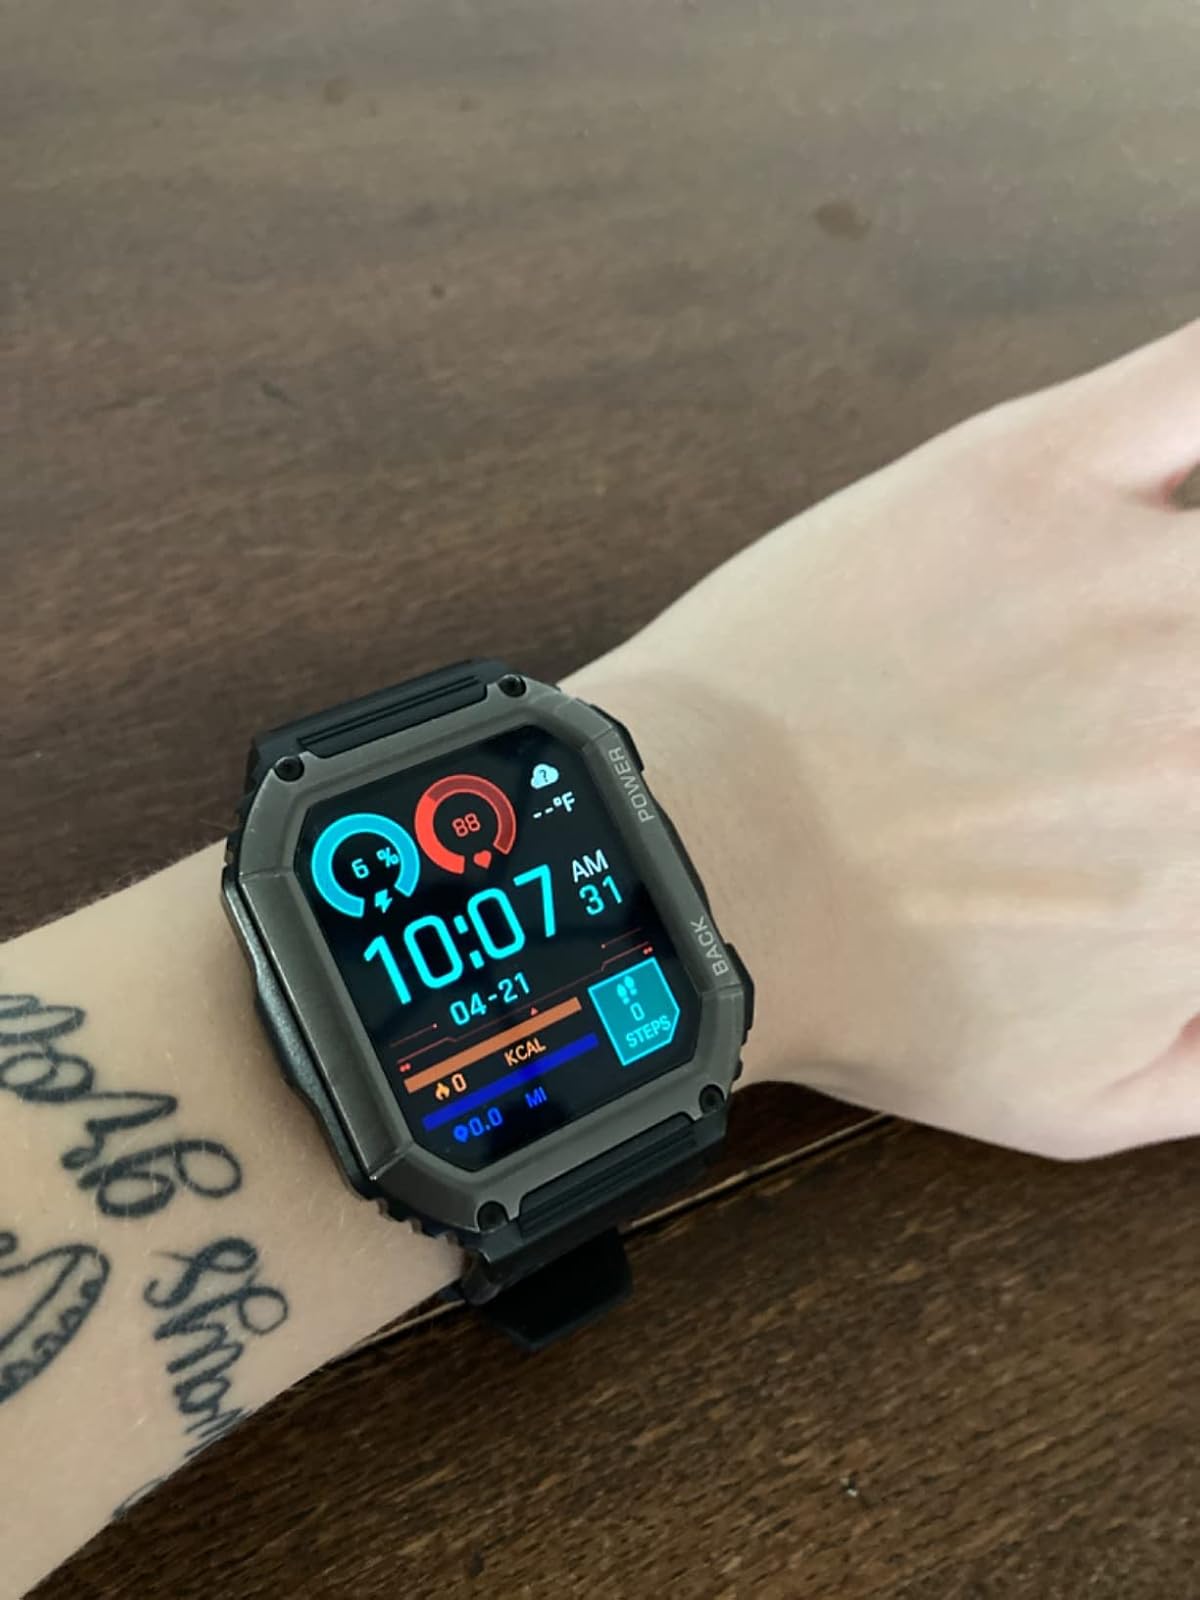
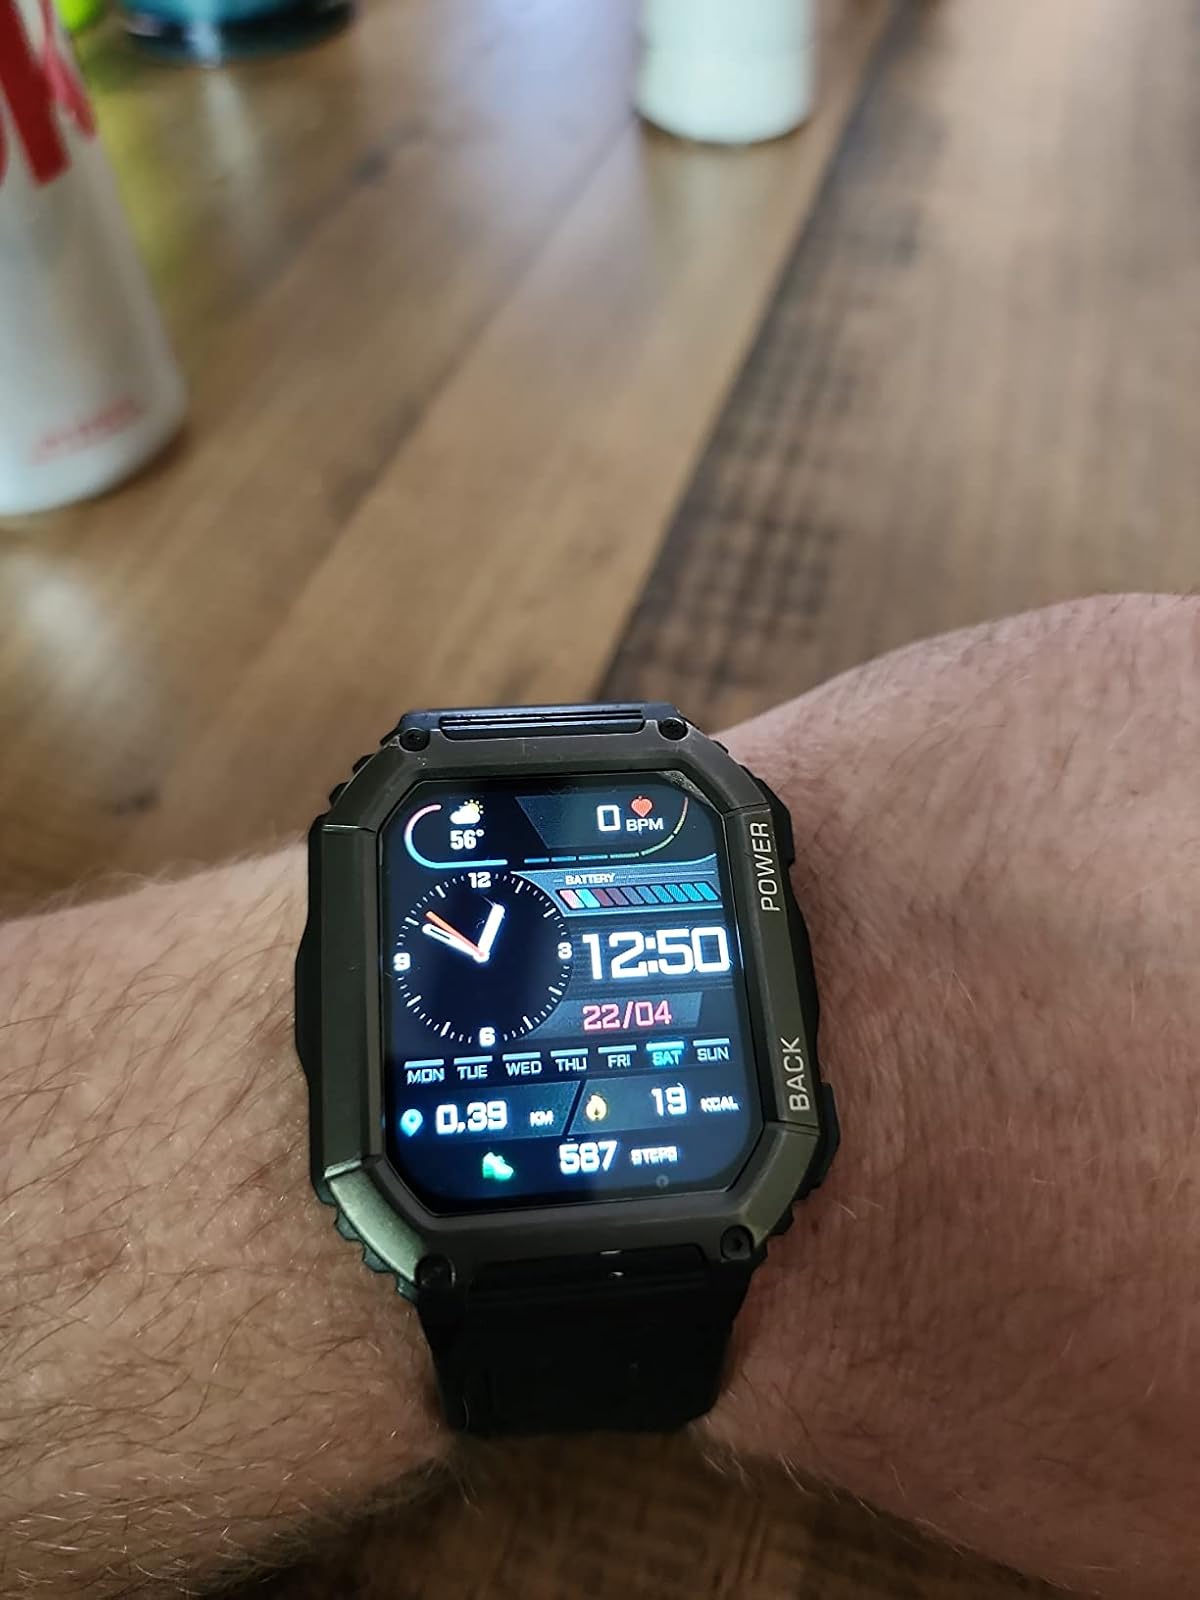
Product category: smartwatch
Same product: yes